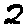
Label: 2